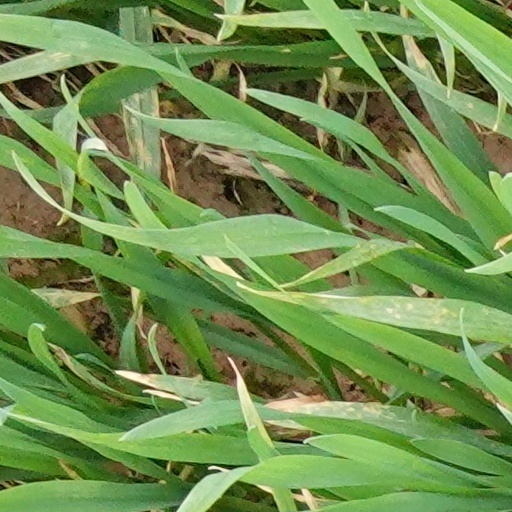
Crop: wheat